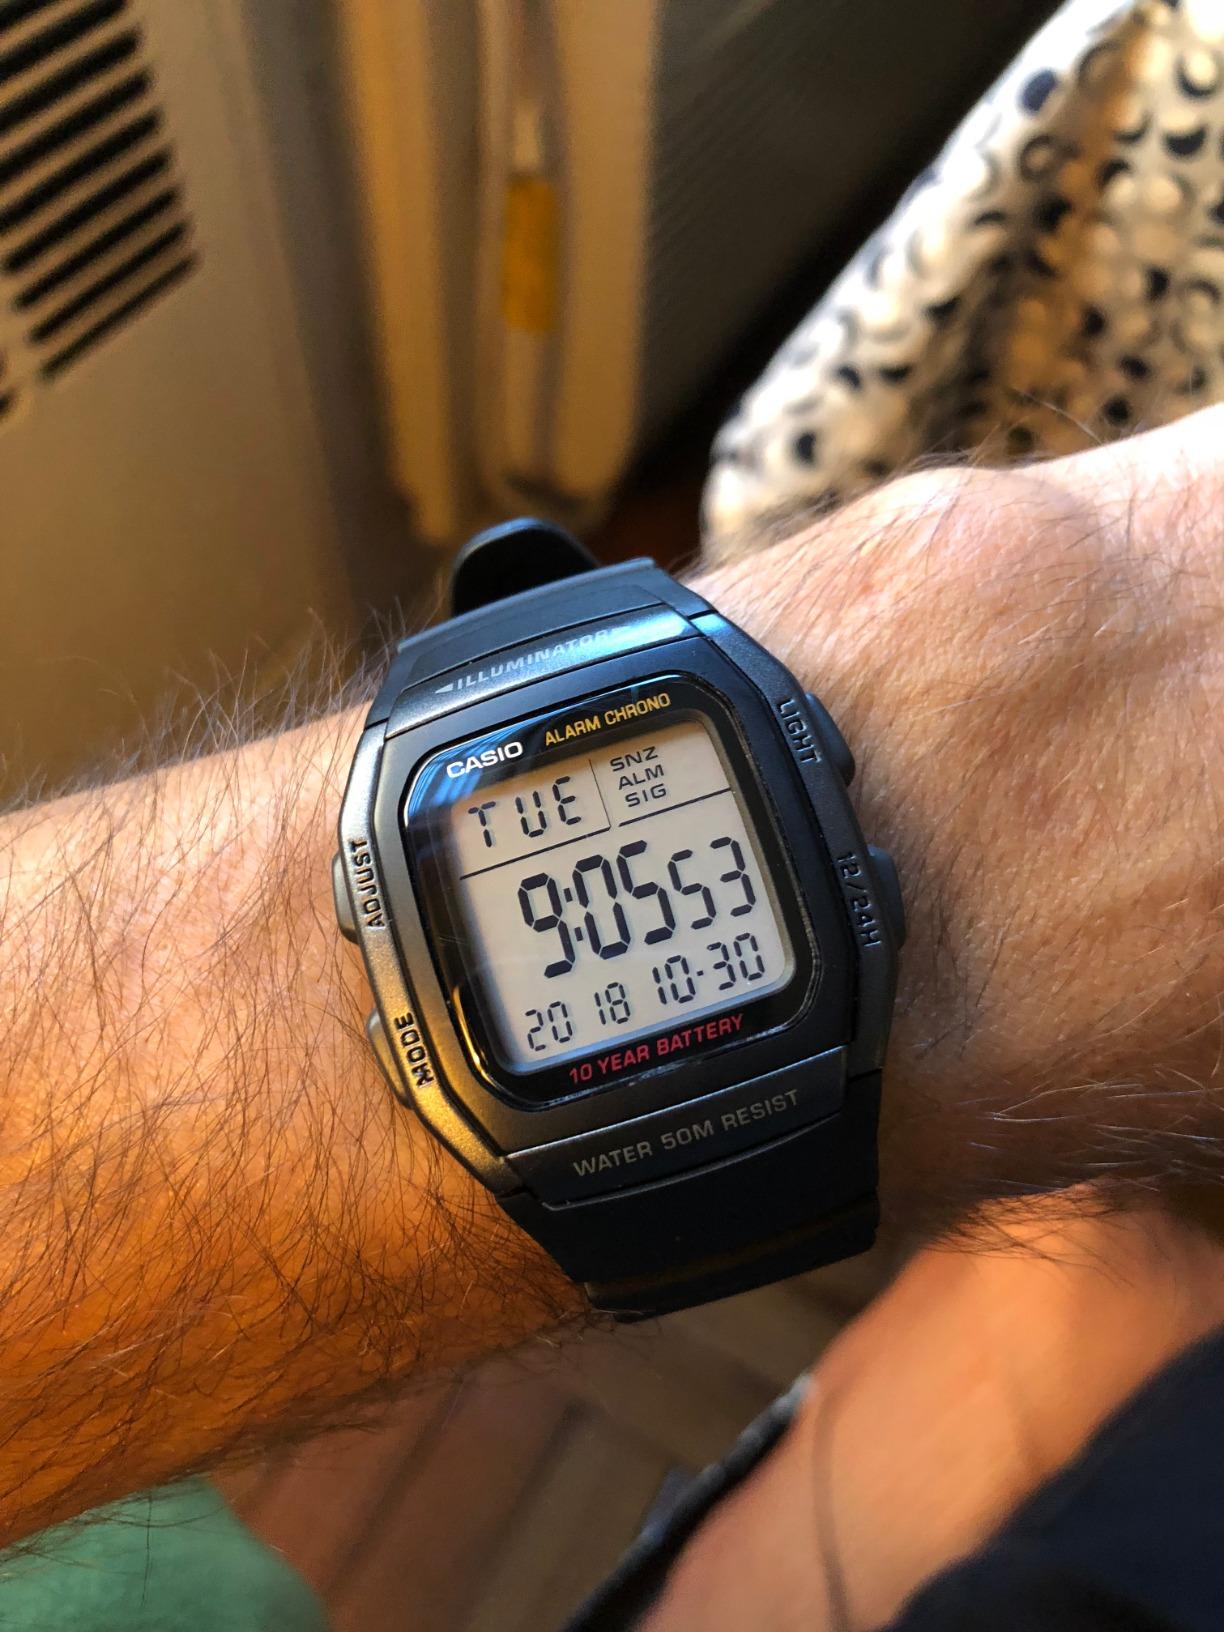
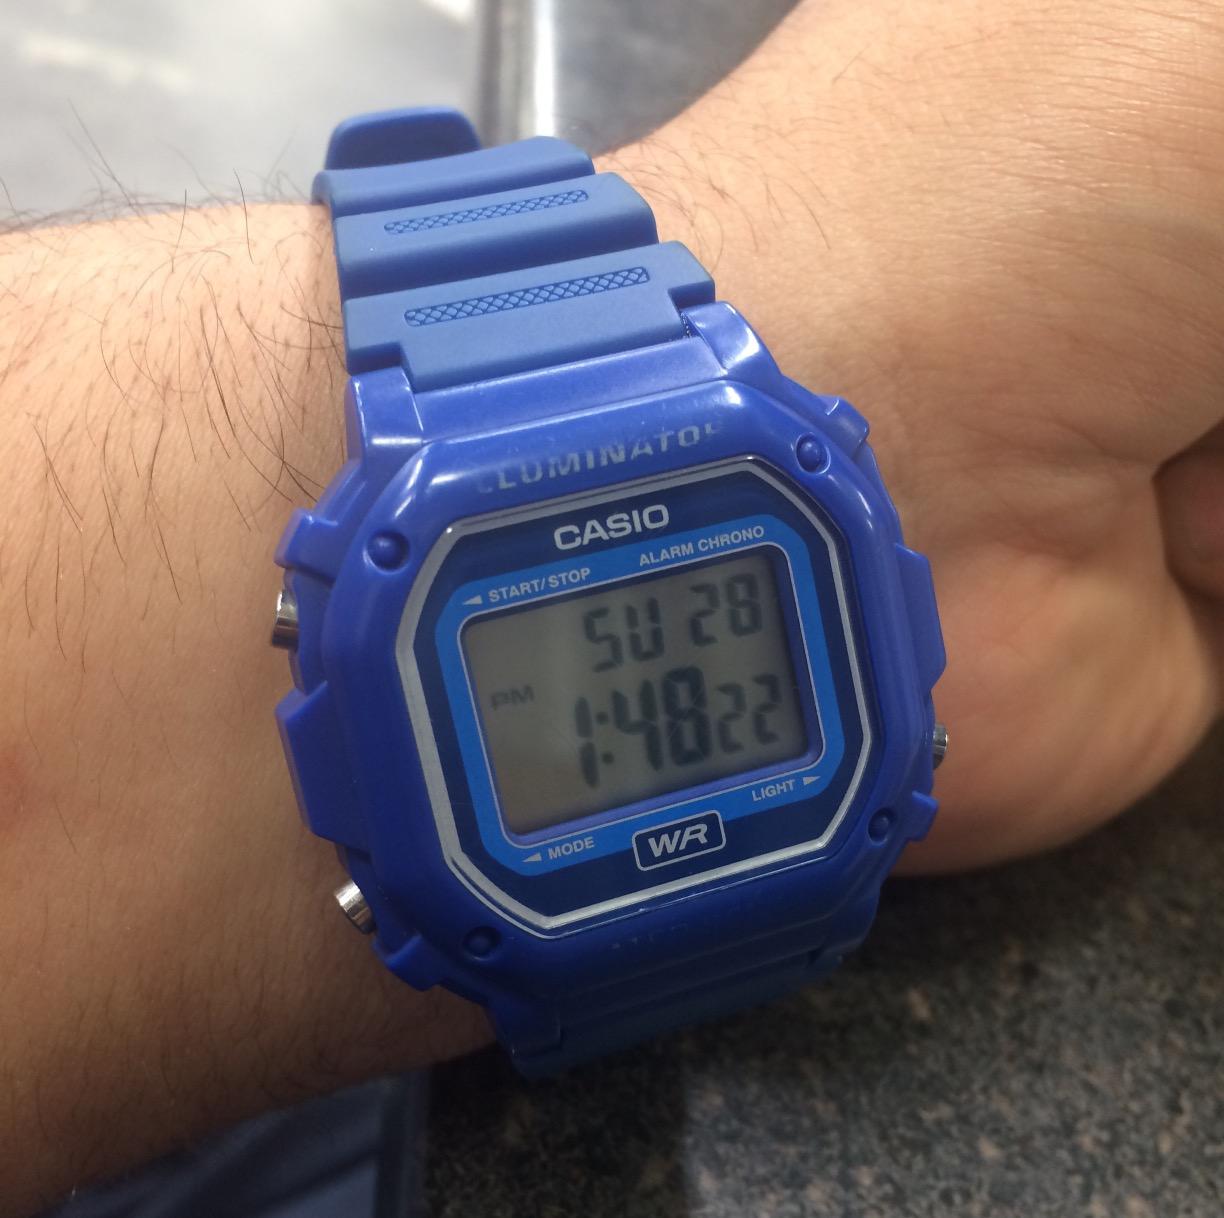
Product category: accessories_watch
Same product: no